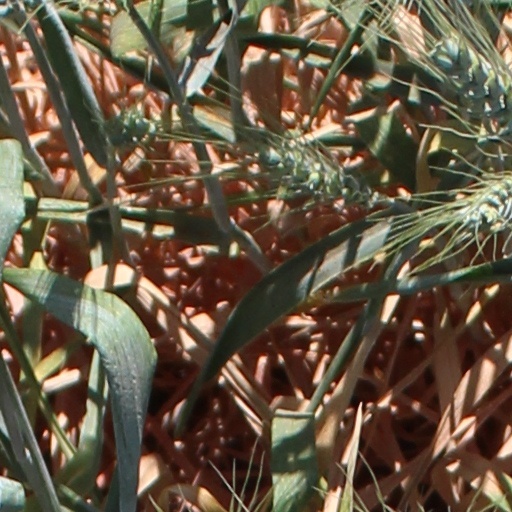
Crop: wheat